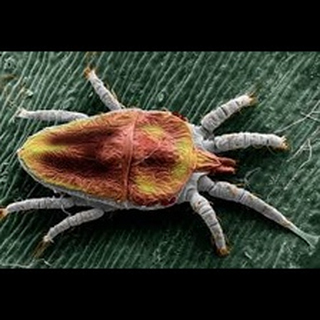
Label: wheat_mite